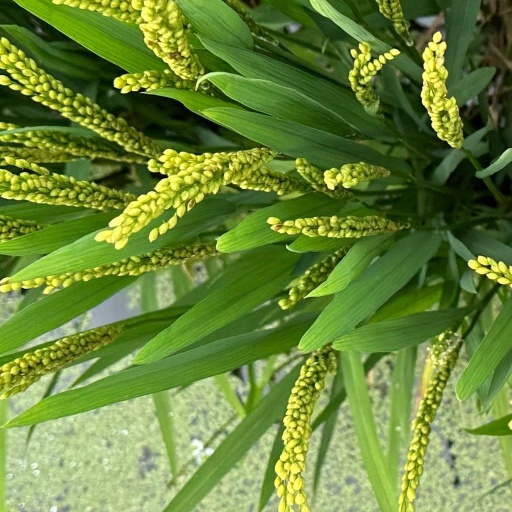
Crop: rice